Slavic Native Faith

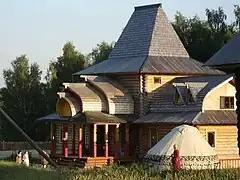
A building of the Slavic Kremlin Vitaly Sundakov, a Rodnover citadel in the Podolsky District, Moscow Oblast, Russia

Scholars of religion regard Slavic Native Faith as a modern Pagan religion. They also characterise it as a new religious movement. The movement has no overarching structure, or accepted religious authority, and contains much diversity in terms of belief and practice. The sociologist of religion Kaarina Aitamurto has suggested that Rodnovery is sufficiently heterogeneous that it could be regarded not as a singular religion but as "an umbrella term that gathers together various forms of religiosity". The historian Marlène Laruelle has described Rodnovery as "more inclusive than just adherence to a pantheon of pre-Christian gods".